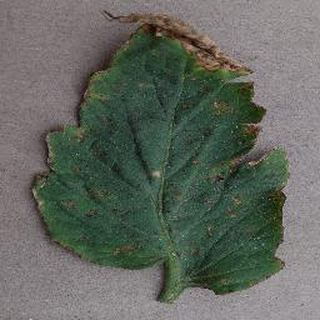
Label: tomato_bacterial_spot